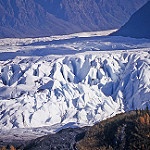
Label: glacier